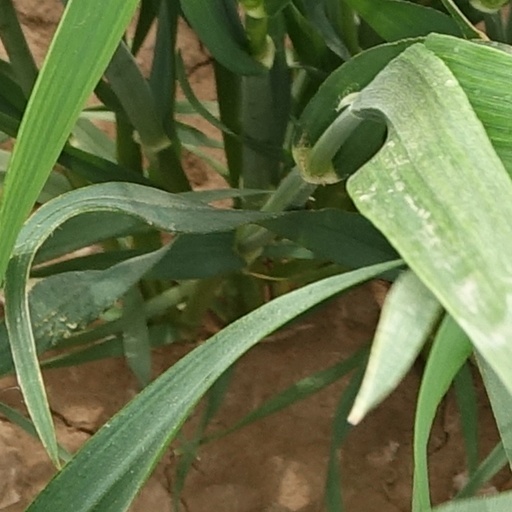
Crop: wheat